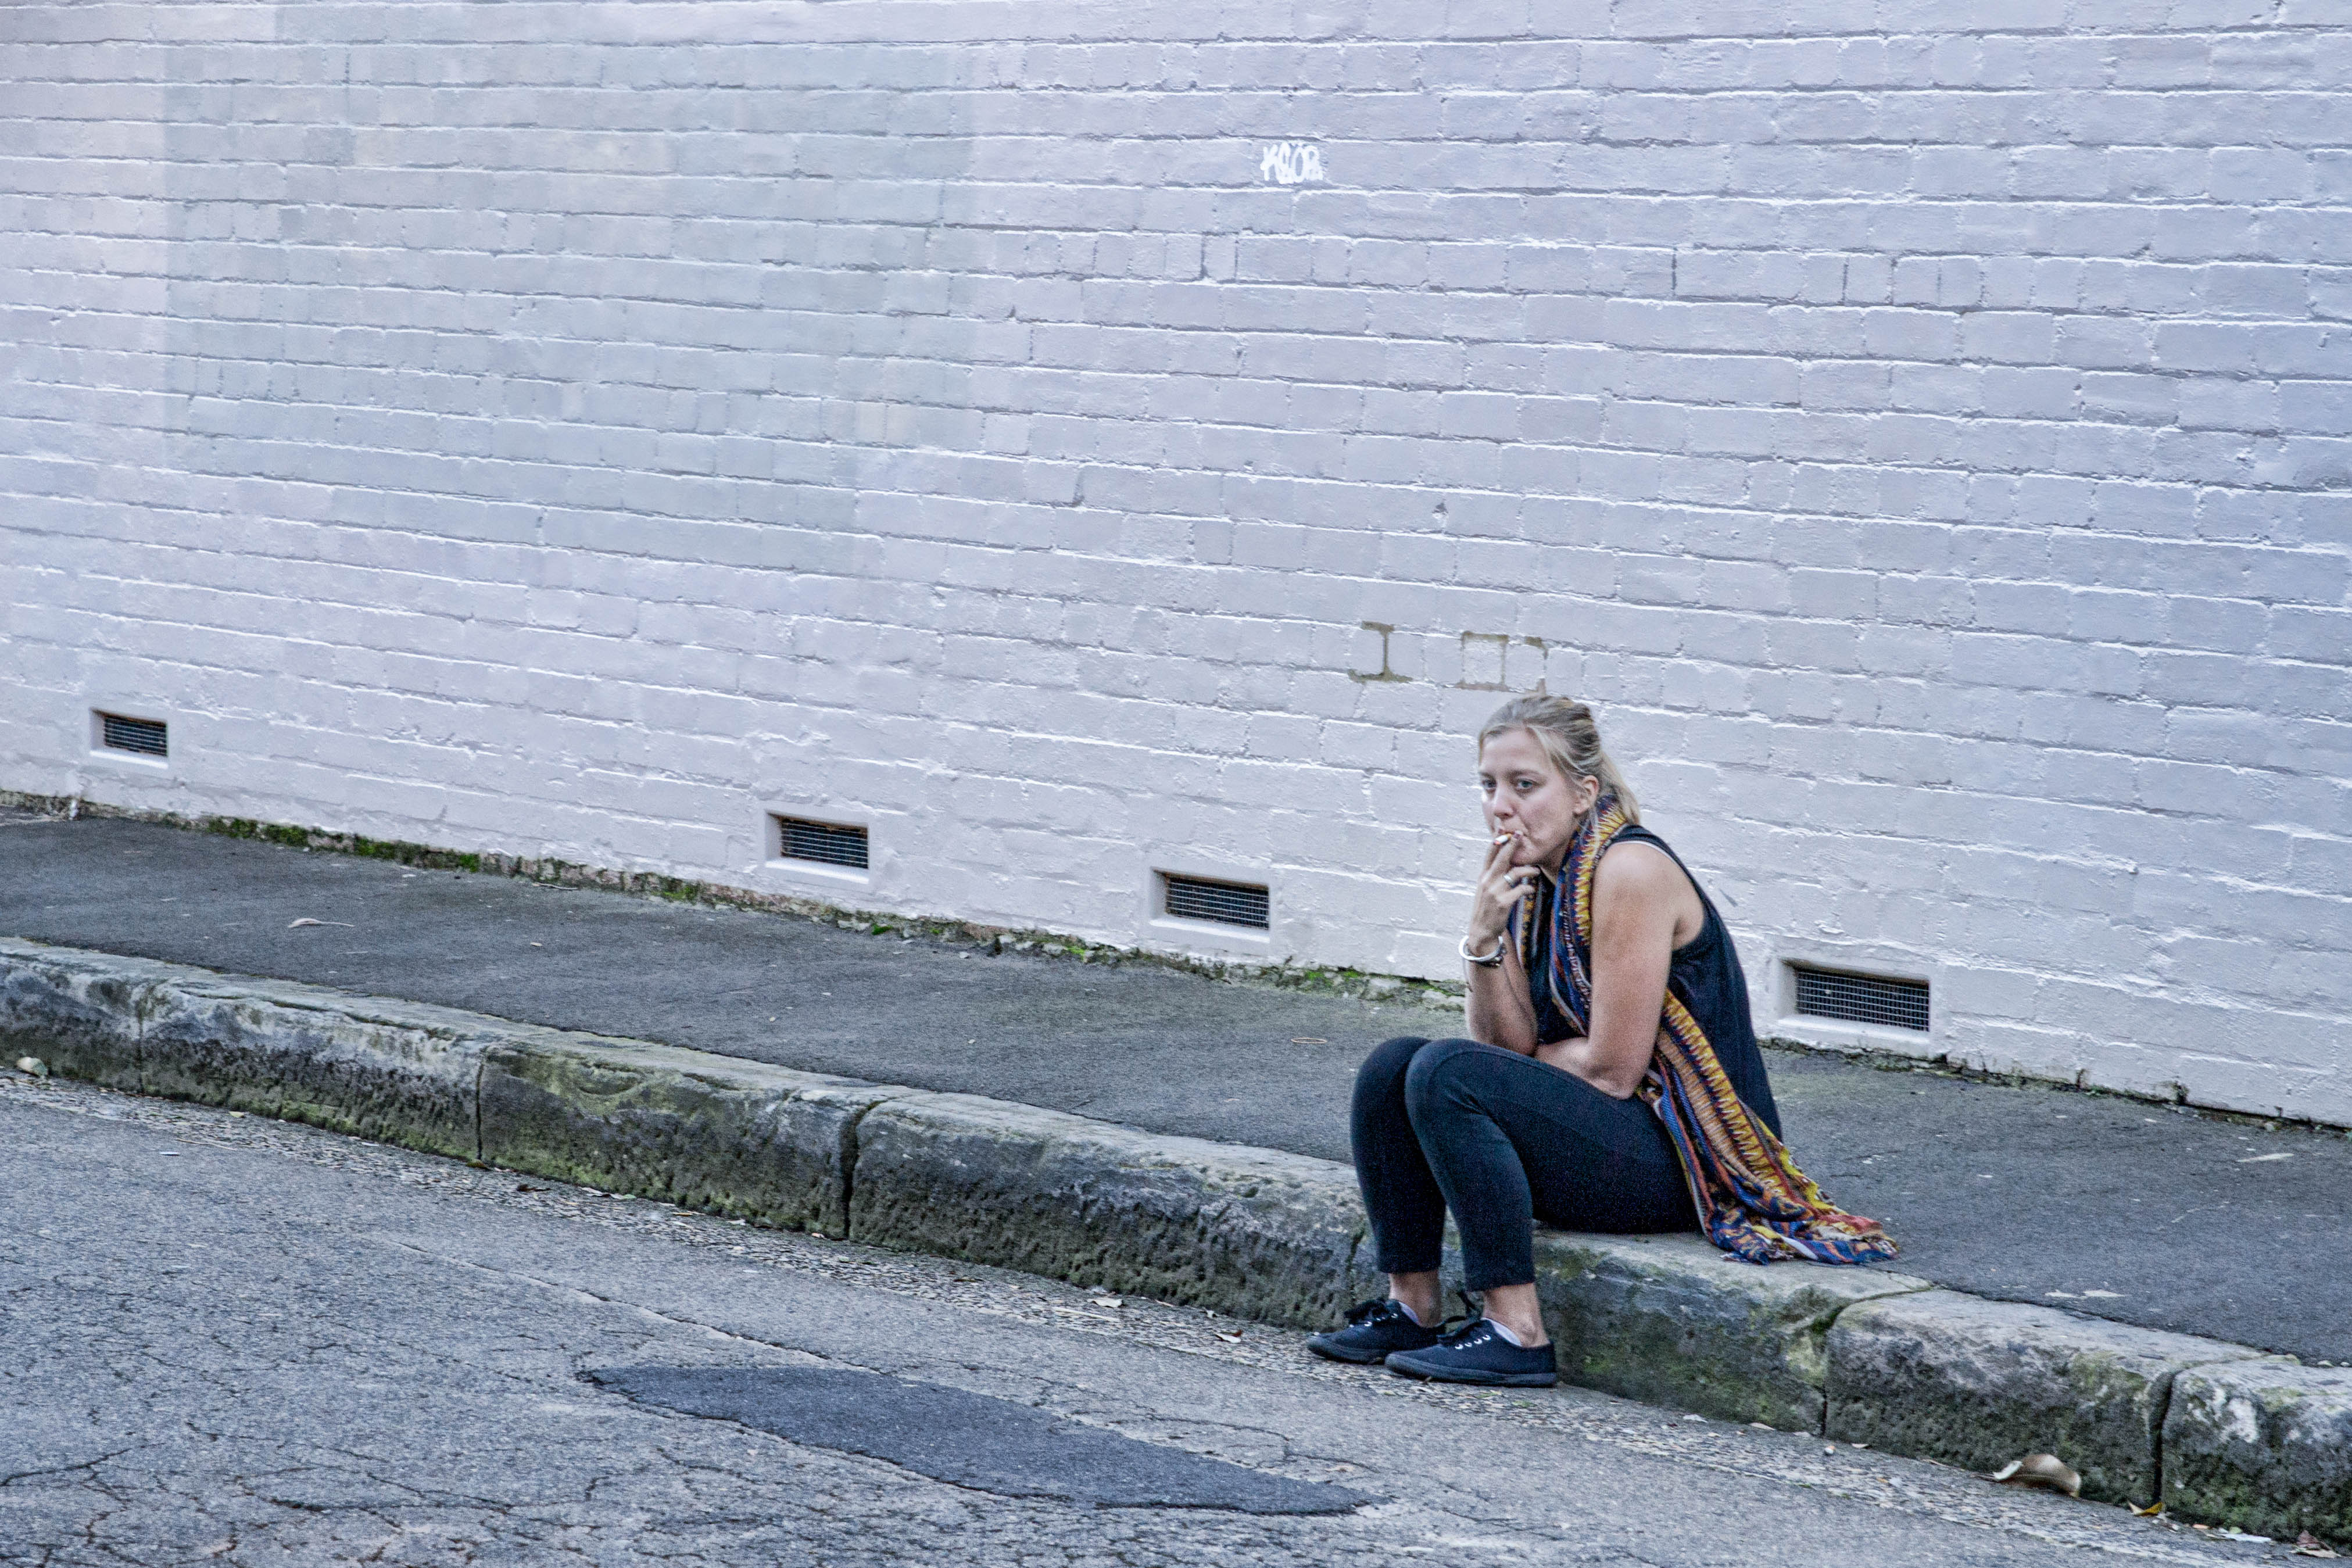
snow, winter, blue, season, footwear, photograph, human positions